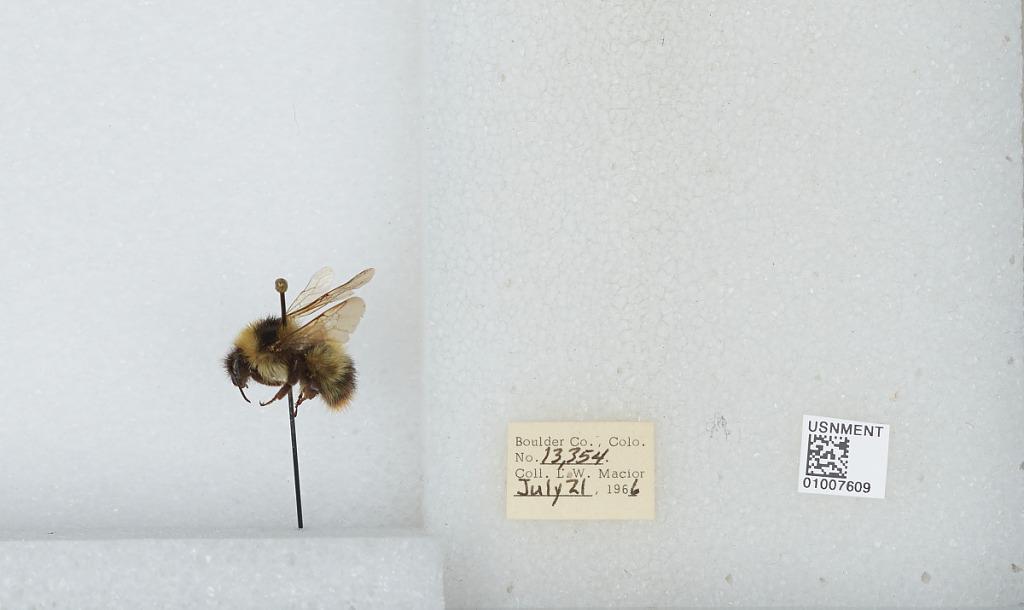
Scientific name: Bombus (Alpinobombus) balteatus Dahlbom
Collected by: L. Macior
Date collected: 1966-7-21
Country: United States
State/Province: Colorado
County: Boulder
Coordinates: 40.0275, -105.252